Fort of Sacavém

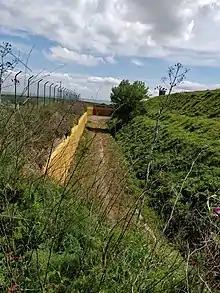
Moat of the Fort of Sacavem

Documents are first held for 21 days in a closed chamber to ensure they are free of any type of infestation and then transferred to another chamber where they are further quarantined for 40 days. Each document is then subjected to a process of hygiene where conservationists clean them. Once certified free of disease they are ready to be archived and inventoried and then stored in one of five different environments with different levels of humidity, air temperature and oxygen, according to the requirements of the individual documents.